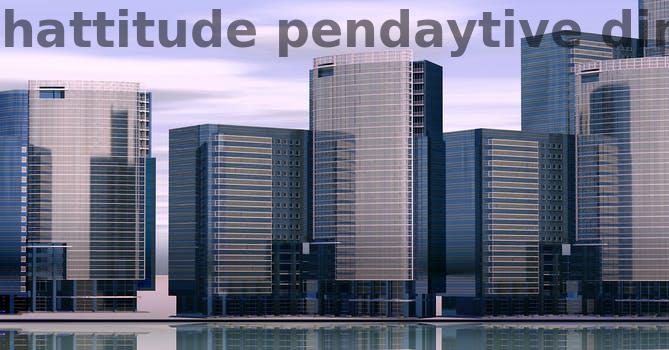
Label: Watermark